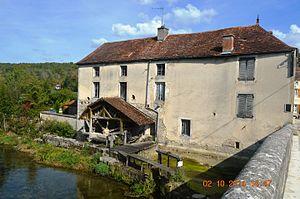
Aisey-sur-Seine est une commune française située dans le canton de Châtillon-sur-Seine du département de la Côte-d'Or en région Bourgogne-Franche-Comté.